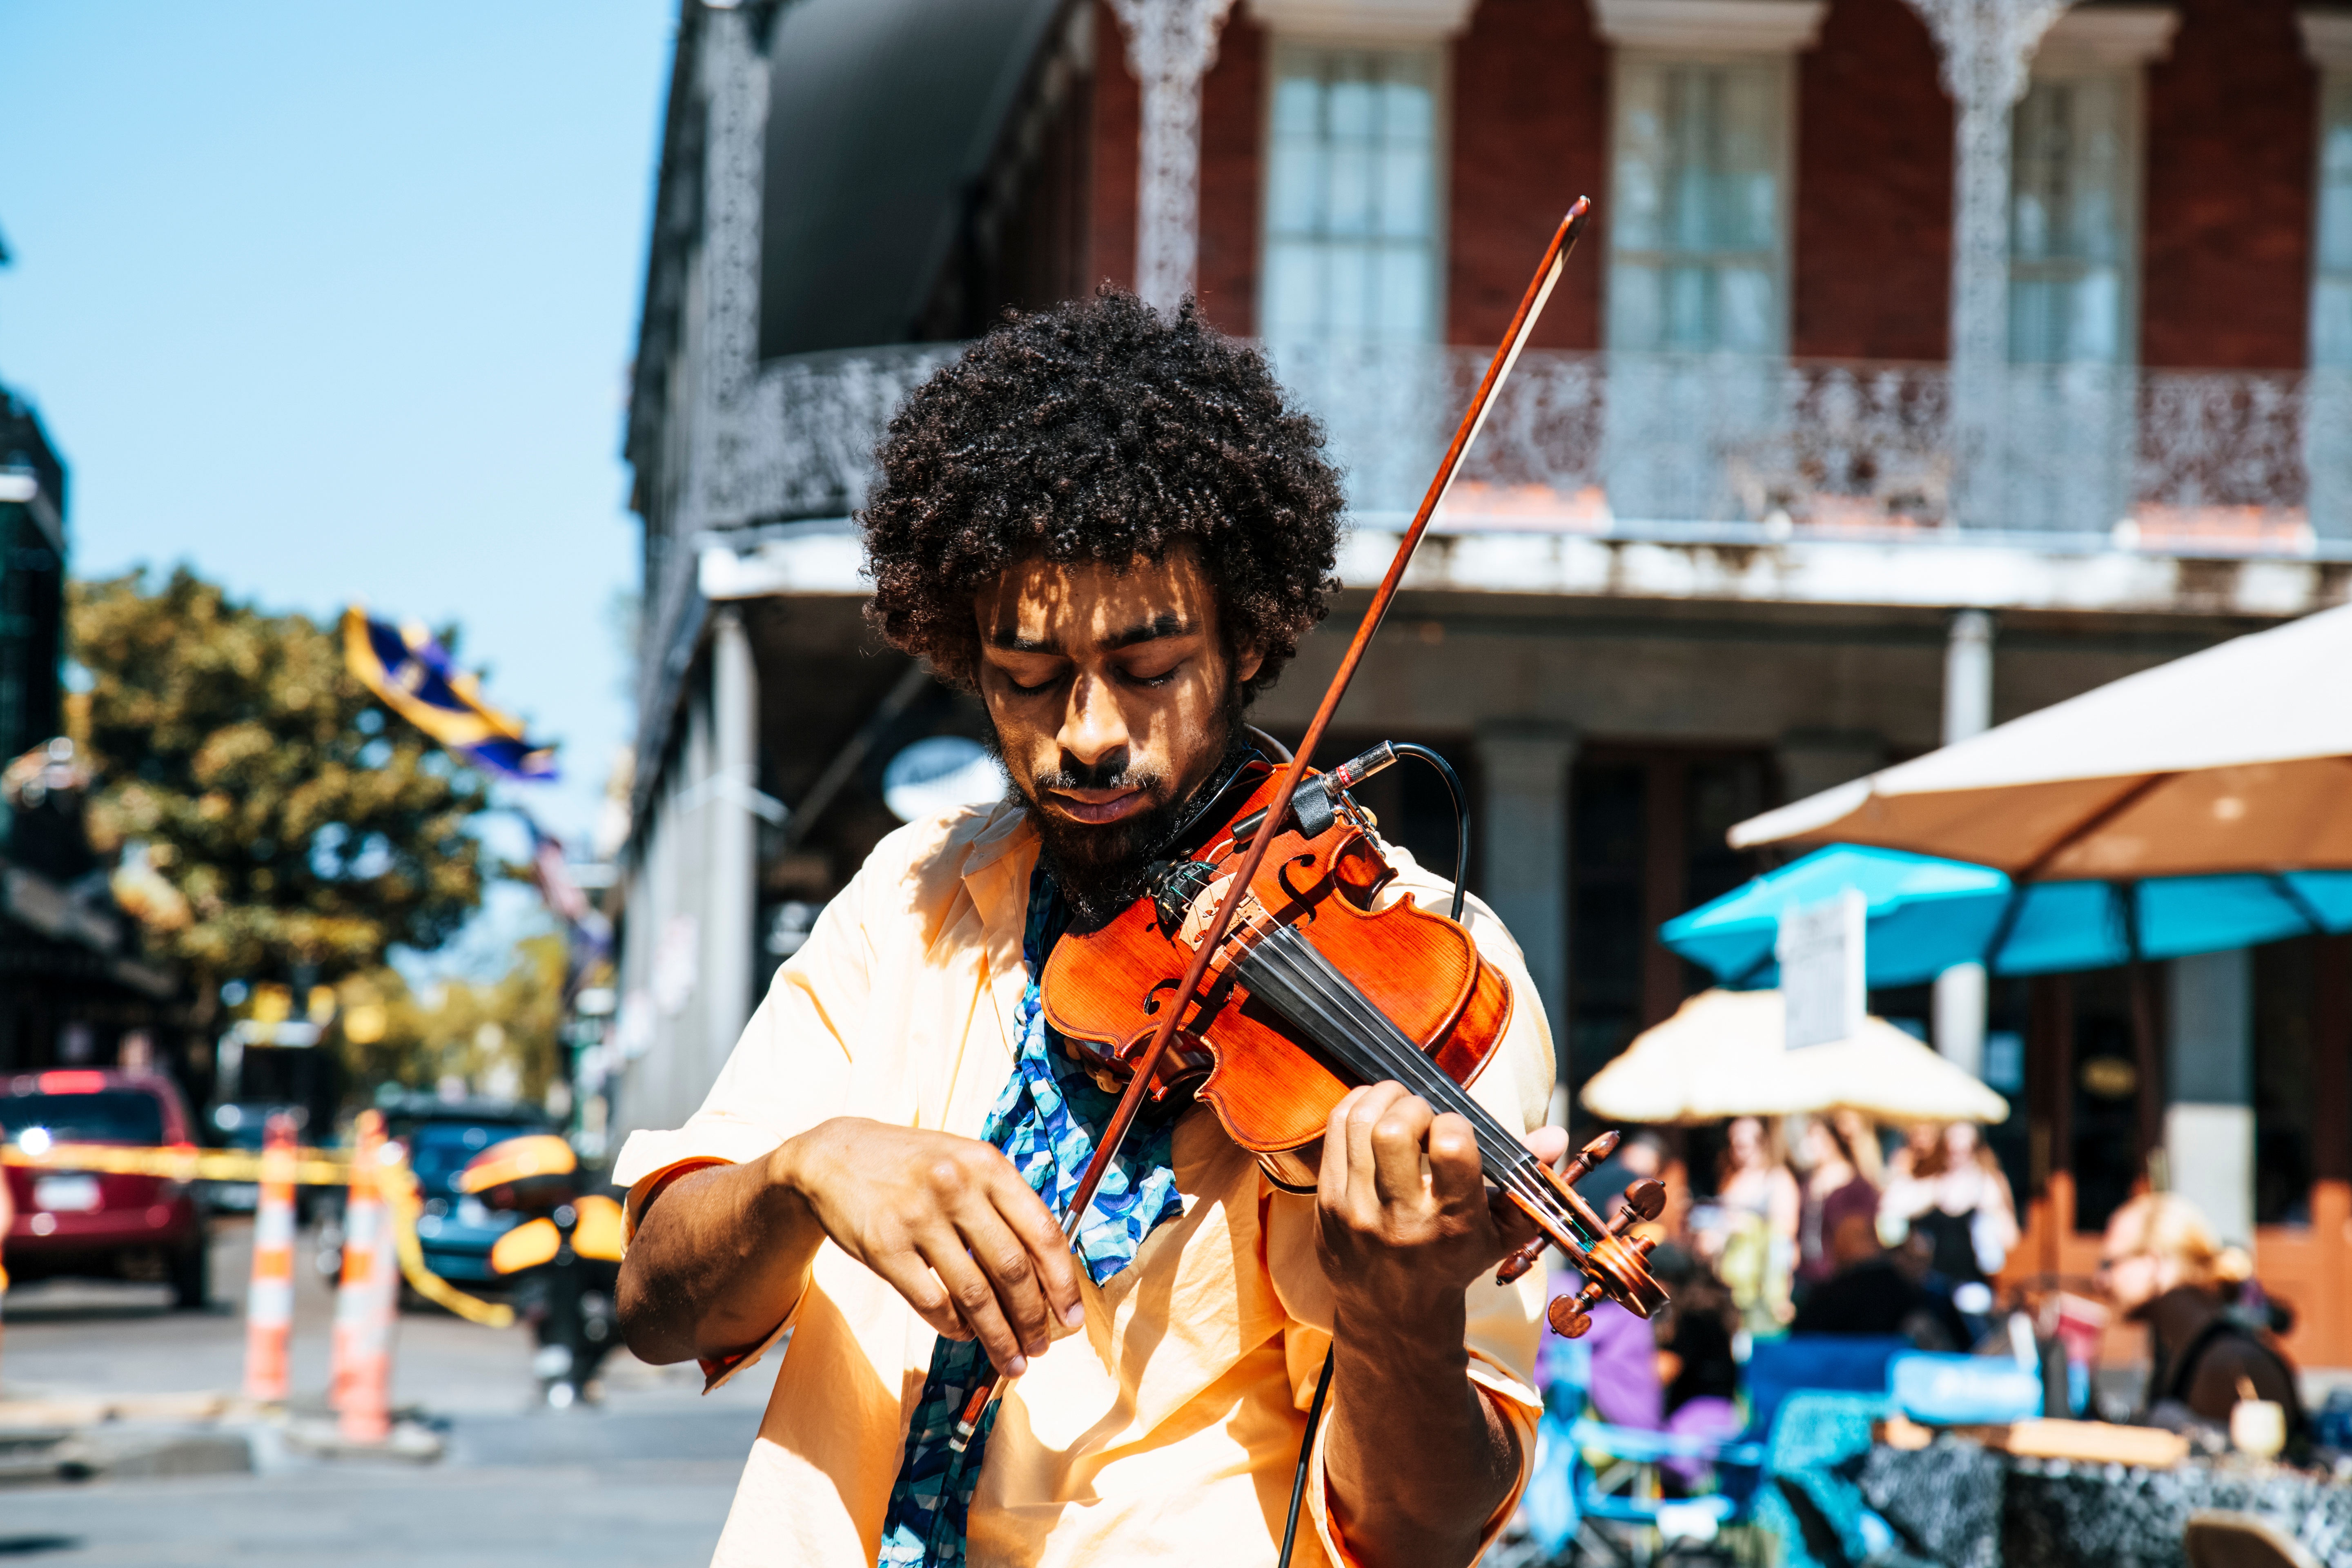
man, music, crowd, male, guy, carnival, musician, perform, performance art, festival, performance